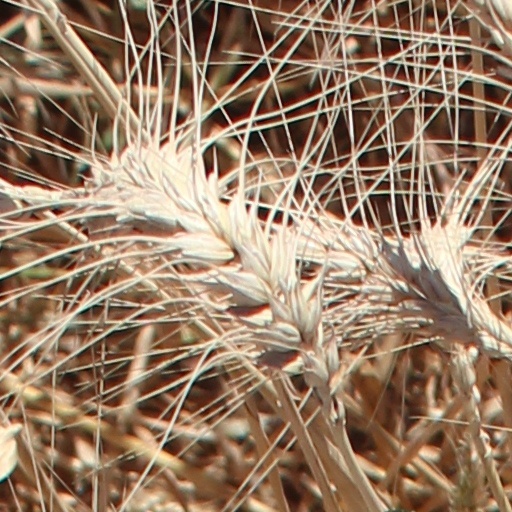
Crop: wheat